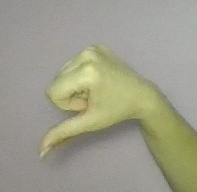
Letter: waw